Wild Dayrell

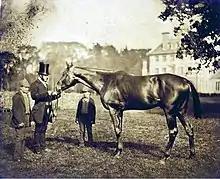
Wild Dayrell. One of the earliest photographs of a racehorse.

Wild Dayrell (1852–1870) was a British Thoroughbred racehorse and sire. In a career that lasted from October 1854 to September 1855 he ran four times and won three races including The Derby. He was an unusual Derby winner, as neither his owner nor his trainer had any previous experience of Thoroughbred racing. Wild Dayrell was retired to stud at the end of his three-year-old season, and had some success as a stallion, siring several good winners.